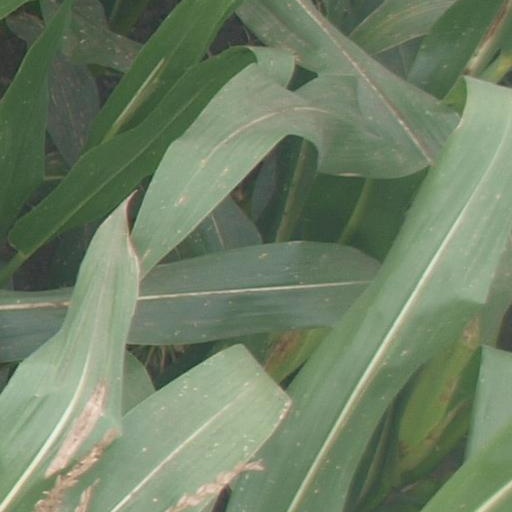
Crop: maize; corn